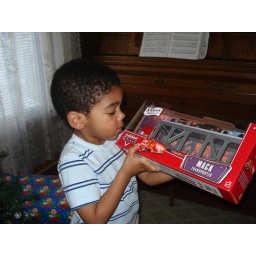
Come around the corner and hear the boys ripping Come around the corner and hear the boys ripping presents open as soon as we got to my mom's house